Hebertshausen shooting range

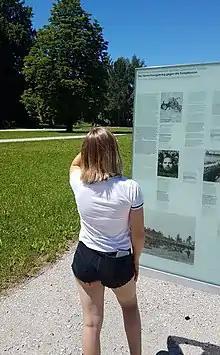

They discovered that the personnel cards of the Soviet soldiers who died in the Reich (approx. 370,000) can be found in their entirety in this archive, in addition to other card documents, reports of hospital stays, lists of transports to and from the POW camps, and lists of deceased persons. There is also a separate card index of 80,000 officers. Via the personnel cards, extensive transfers between the various concentration camps can also be traced. At any rate, the file documents provide detailed evidence of the whereabouts of each prisoner.